North River Mills Historic District

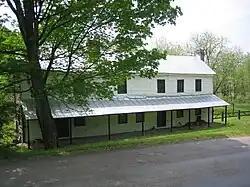
Hiett Log House, May 2007

North River Mills Historic District is a national historic district located at North River Mills, Hampshire County, West Virginia. The district encompasses 25 contributing buildings and five contributing sites. The district lies along Hiett Run, which